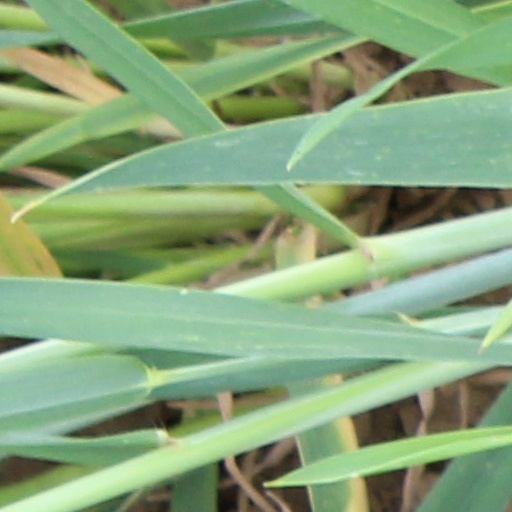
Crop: wheat